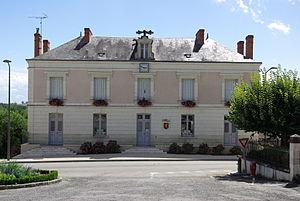
Mairie de Palluau-sur-Indre.
Palluau-sur-Indre est une commune française située dans le département de l'Indre, en région Centre-Val de Loire.